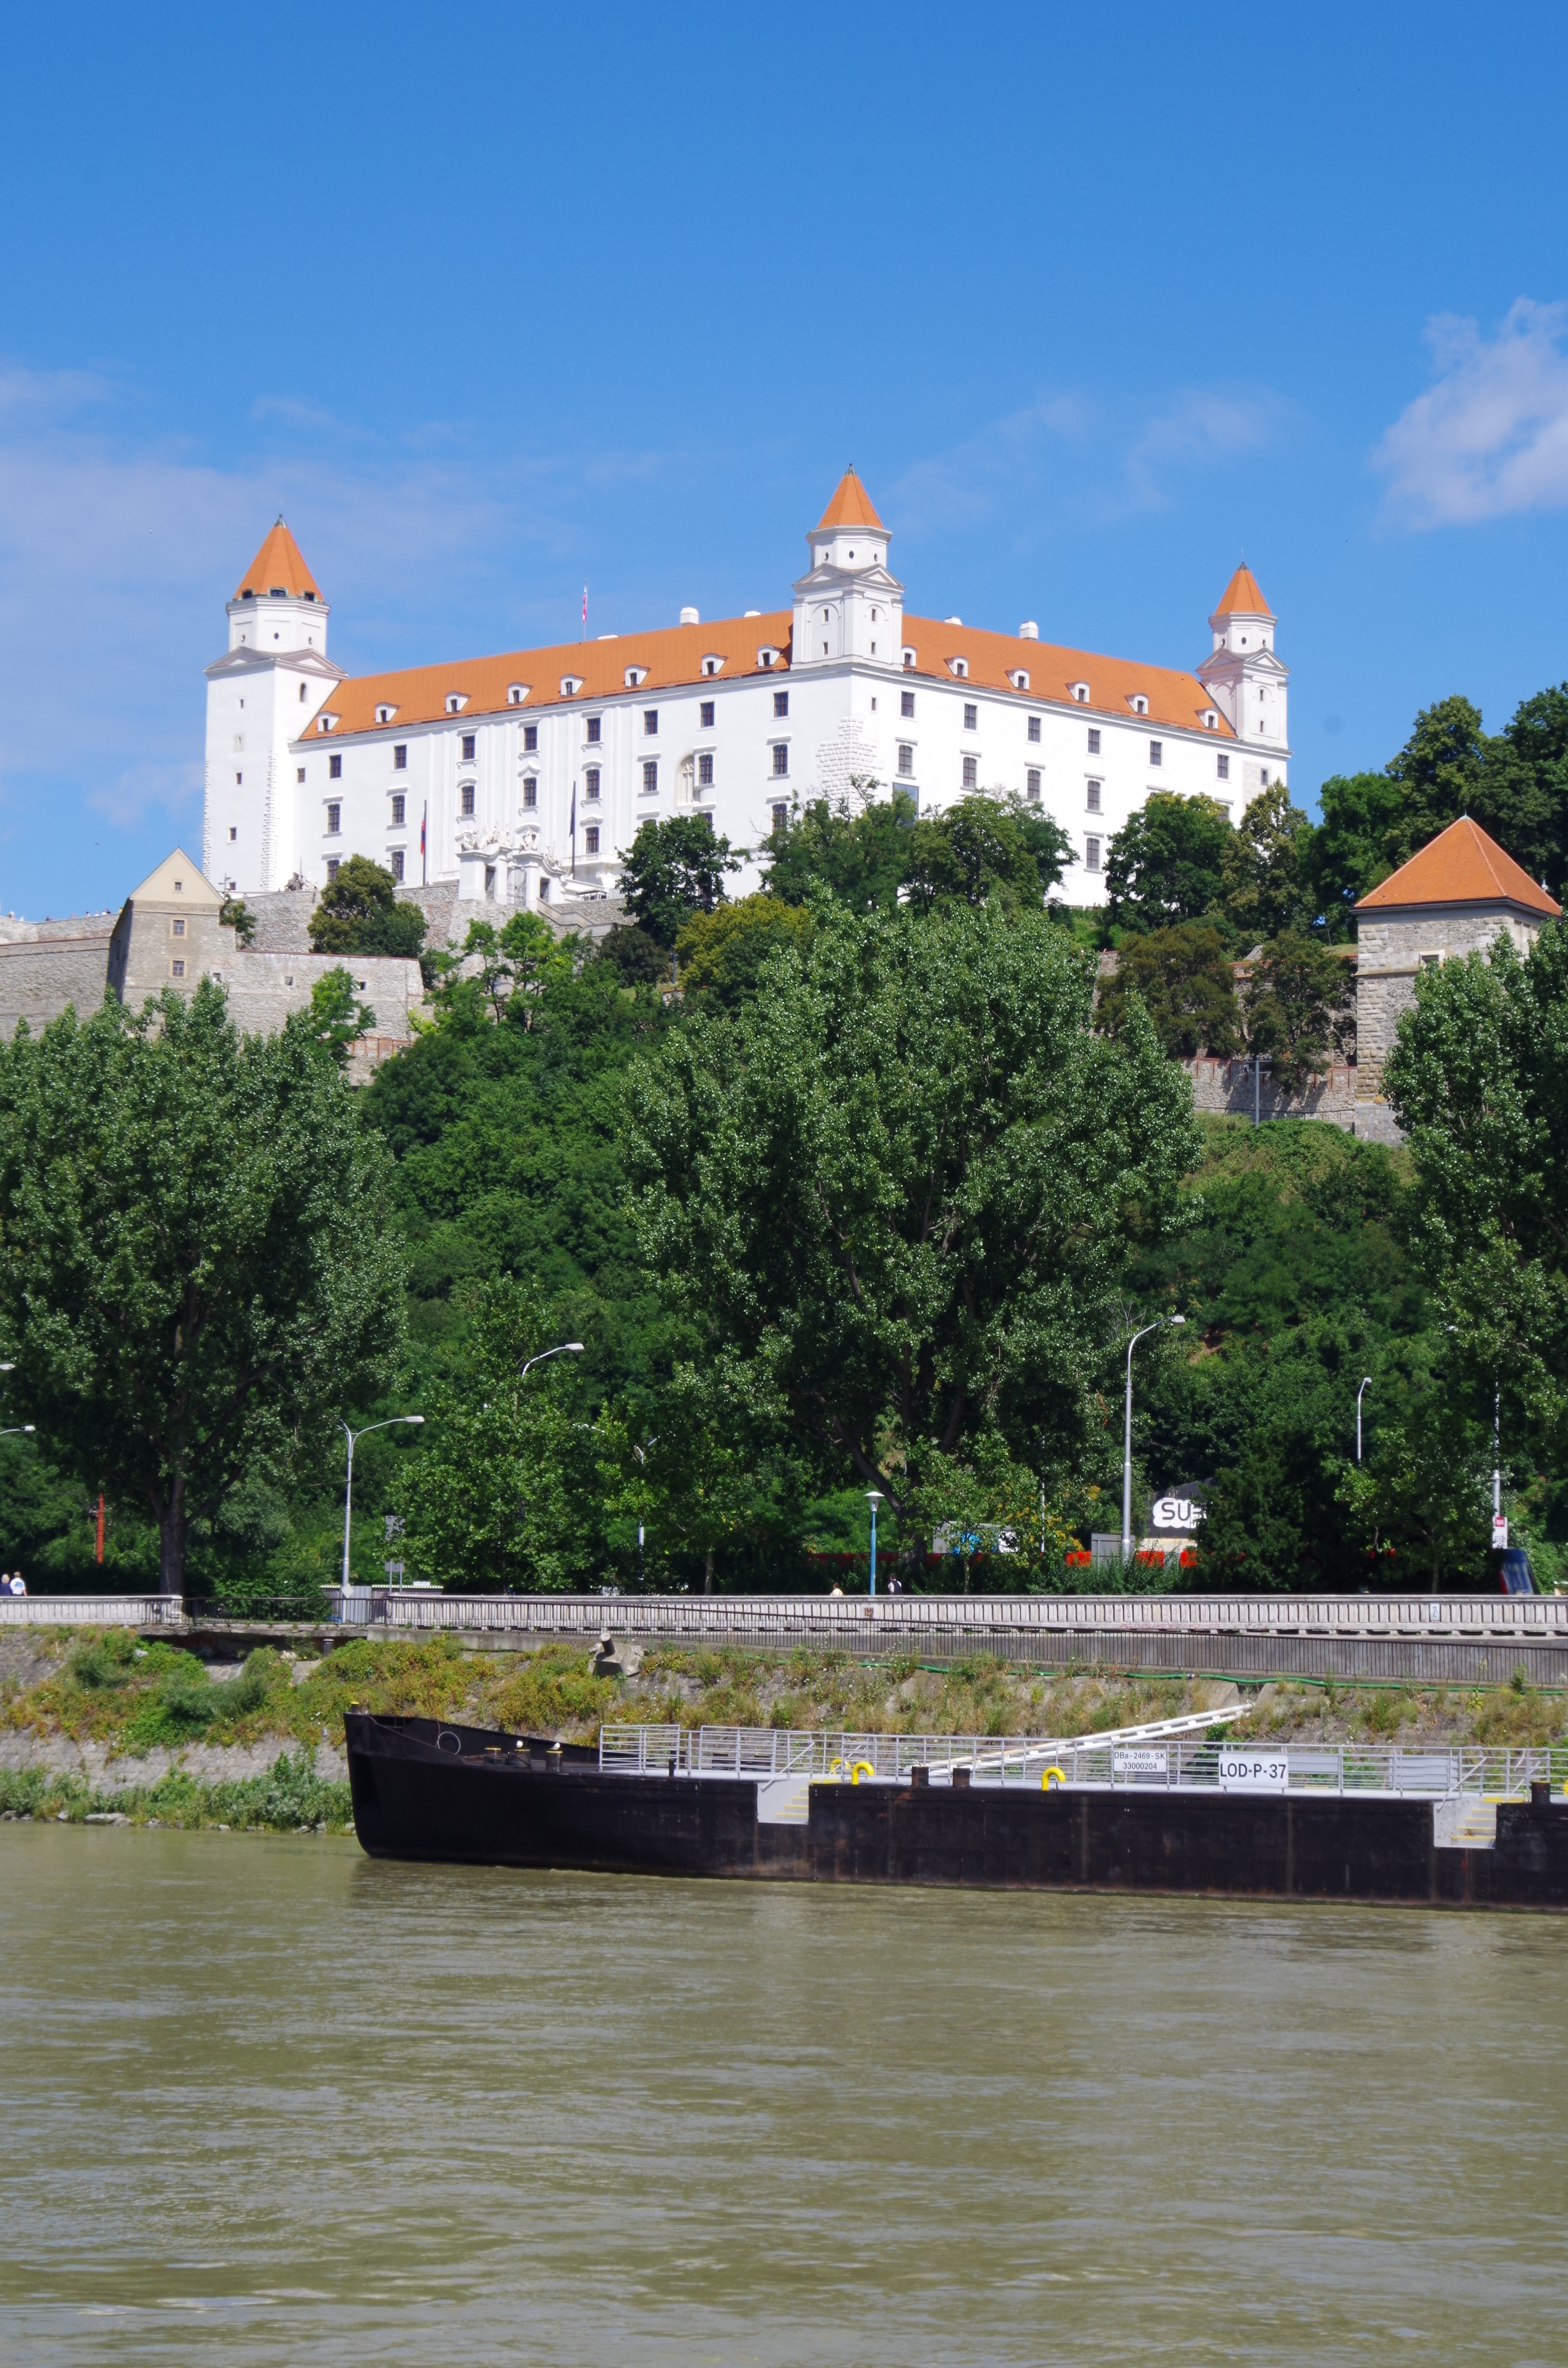
town, chateau, city, river, ship, vacation, vehicle, tower, castle, tourism, waterway, danube, views, bratislava, slovakia, tours, medieval castle, water castle